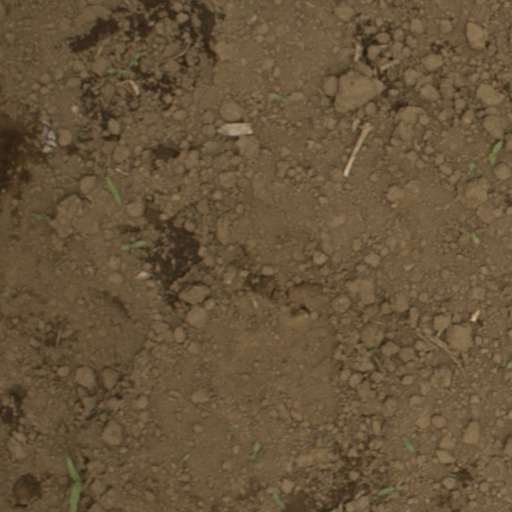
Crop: Jerusalem artichoke